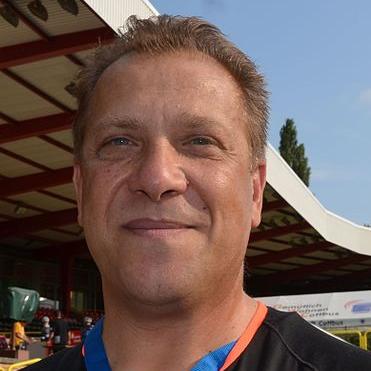
Age: 49